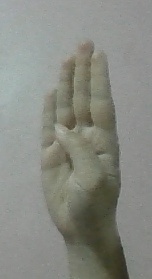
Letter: kaaf